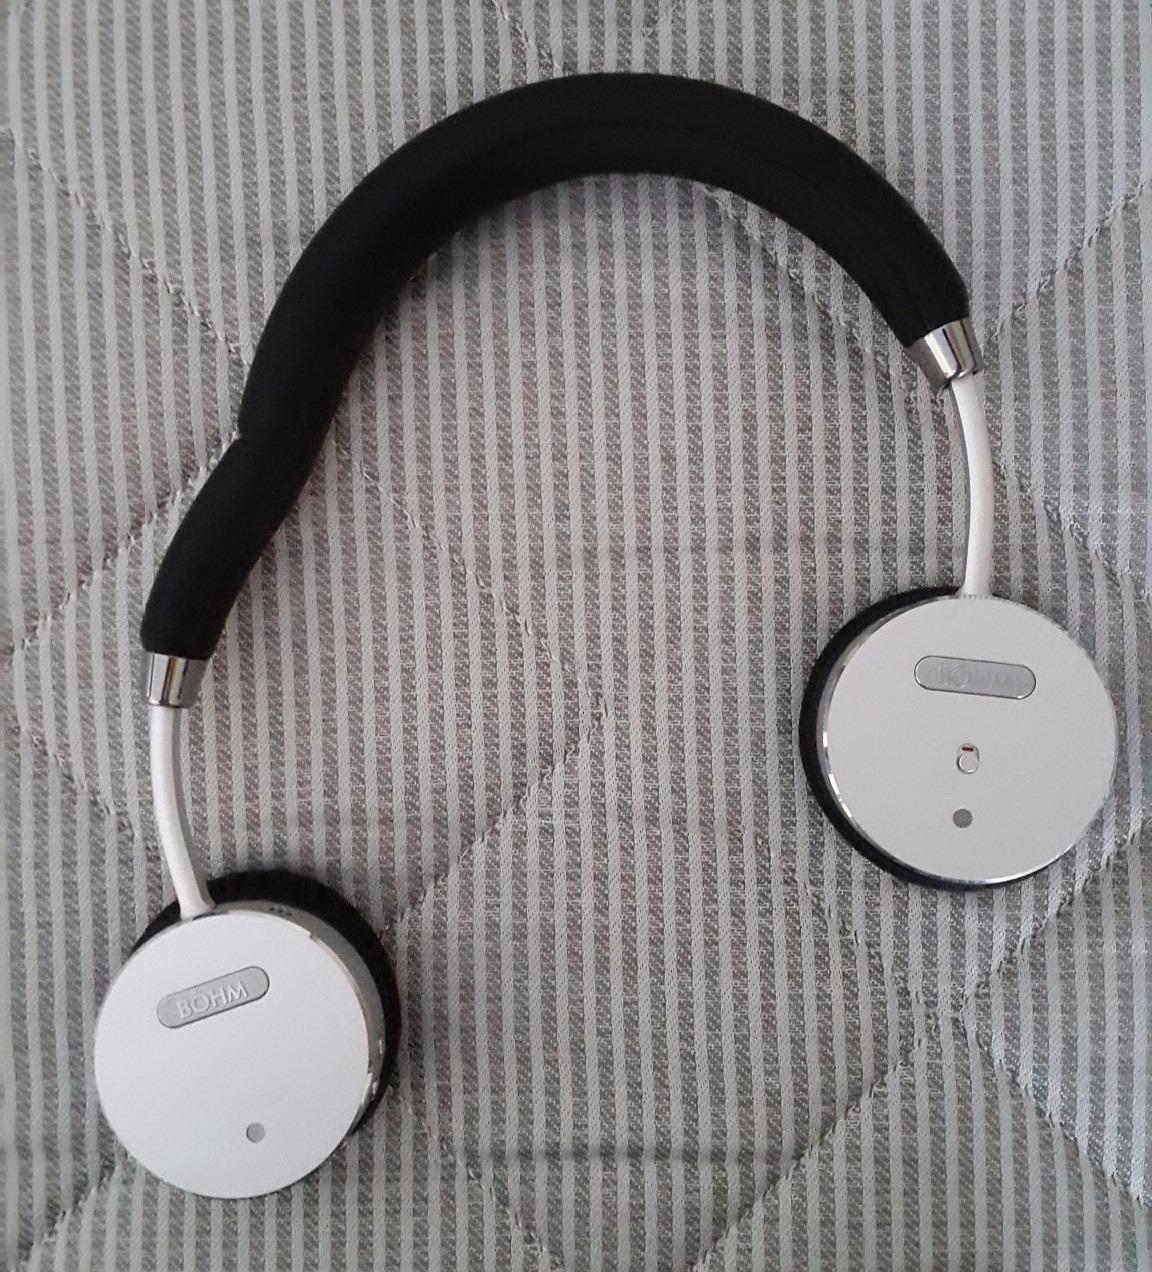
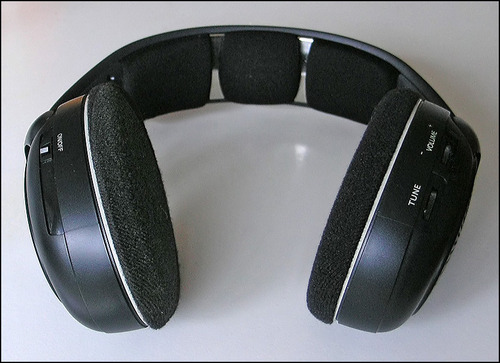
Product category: headphones
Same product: no